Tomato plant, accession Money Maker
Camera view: bottom (45 deg); turntable rotation: 0 degrees
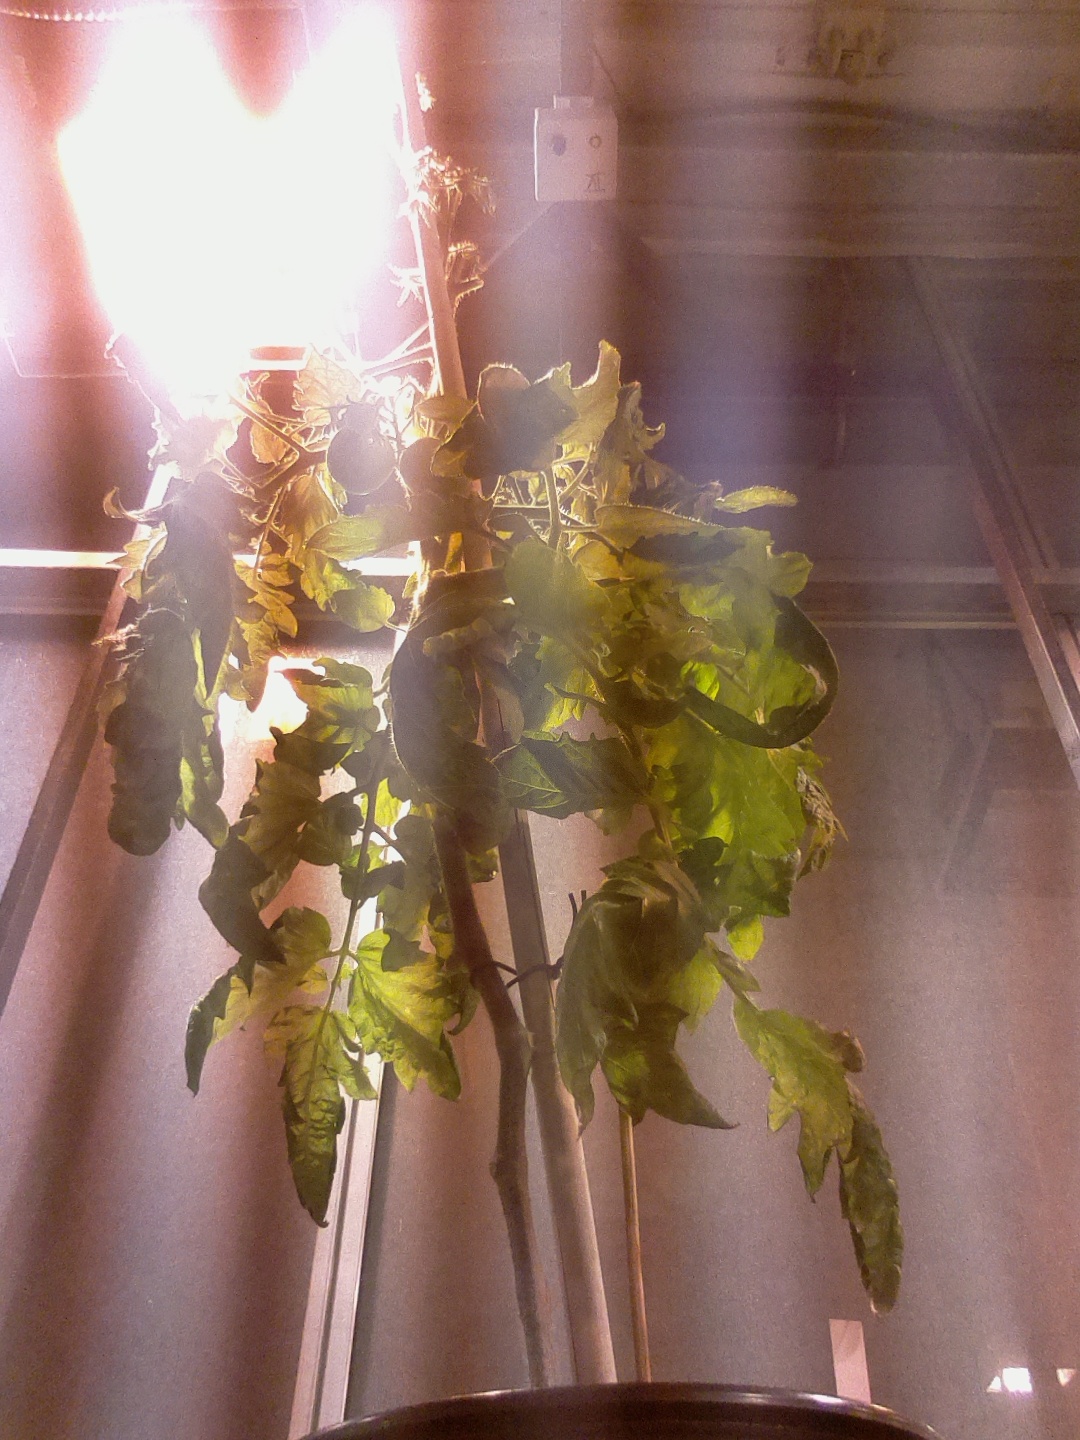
BBCH growth stage 75: 50%-60% of final fruit size